Question: Please indicate a possible affordance area of the jump_skateboard that can be used for standing
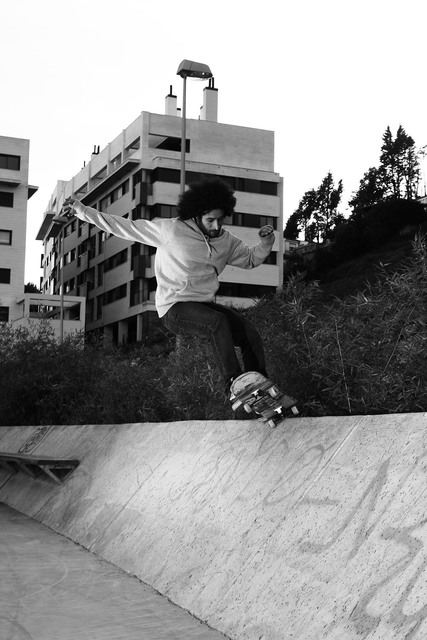
Answer: [221.5, 356, 309.5, 436]